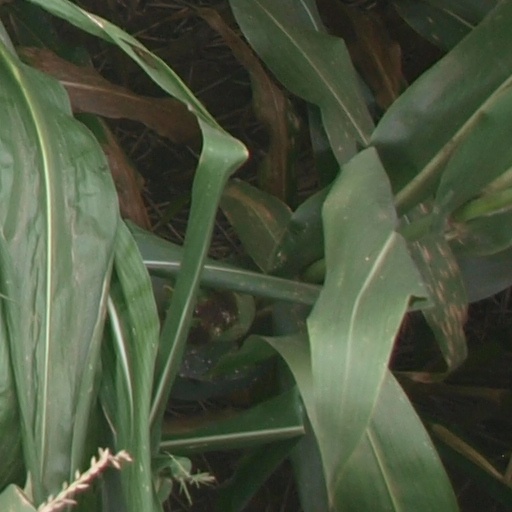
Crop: maize; corn